Limelight (1952 film)

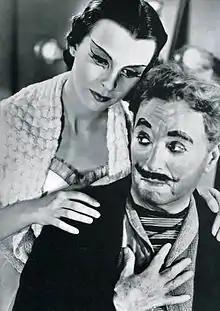
Charlie Chaplin and Claire Bloom in "Limelight"

Although the film is set in London, it was entirely filmed in the Hollywood area, mostly at the Chaplin Studios. The street where Calvero lives was a redressed set at Paramount Studios, the music hall scenes were filmed at RKO-Pathé studios, and some exterior scenes use back-projected footage of London. Filming took 55 days. Chaplin prominently featured members of his family in the film, including five of his children and his half-brother Wheeler Dryden. Chaplin chose stage actress Claire Bloom for the role of Terry, her first major film role. Chaplin told his older sons he expected "Limelight" to be his last film. By all accounts, he was very happy and energized during production, a fact often attributed to the joy of recreating his early career in the music hall. Chaplin biographers have assumed that his character in the film was based on his father, Charles Chaplin Sr., who had also lost his audience and became an alcoholic, which led to his death in 1901. In both his 1964 autobiography and his 1974 book, "My Life in Pictures", however, Chaplin insists that Calvero is based on the life of stage actor Frank Tinney. "Limelight" was made during a time where Chaplin was starting to lose his audience, too; in many ways, the movie was highly autobiographical.